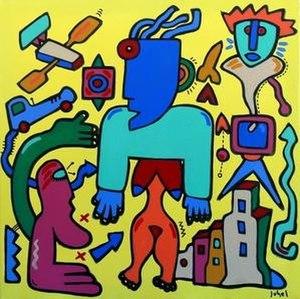
Attention Marcelle...
Jean-Luc Juhel fait partie du mouvement Figuration Libre. Artiste-peintre français, il est né en 1953 à Paris. Les œuvres de Jean-Luc Juhel décrivent avec humour le monde actuel servi par des personnages joyeux et ludiques.